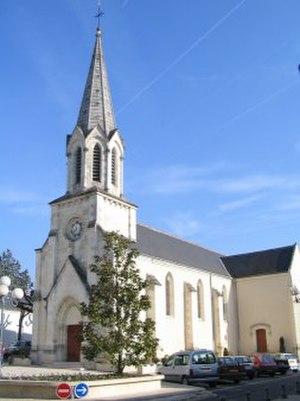
Eglise de Mettray
Mettray est une commune française située en région Centre-Val de Loire, dans le département d'Indre-et-Loire. Depuis 2000, elle fait partie du canton de Vouvray. Avec 22 communes de l’agglomération tourangelle, la commune de Mettray fait partie depuis 2000 d’un organisme intercommunal de coopération : Tours Métropole Val de Loire.